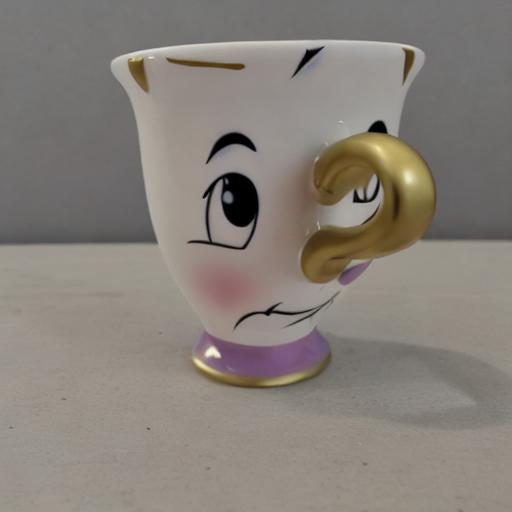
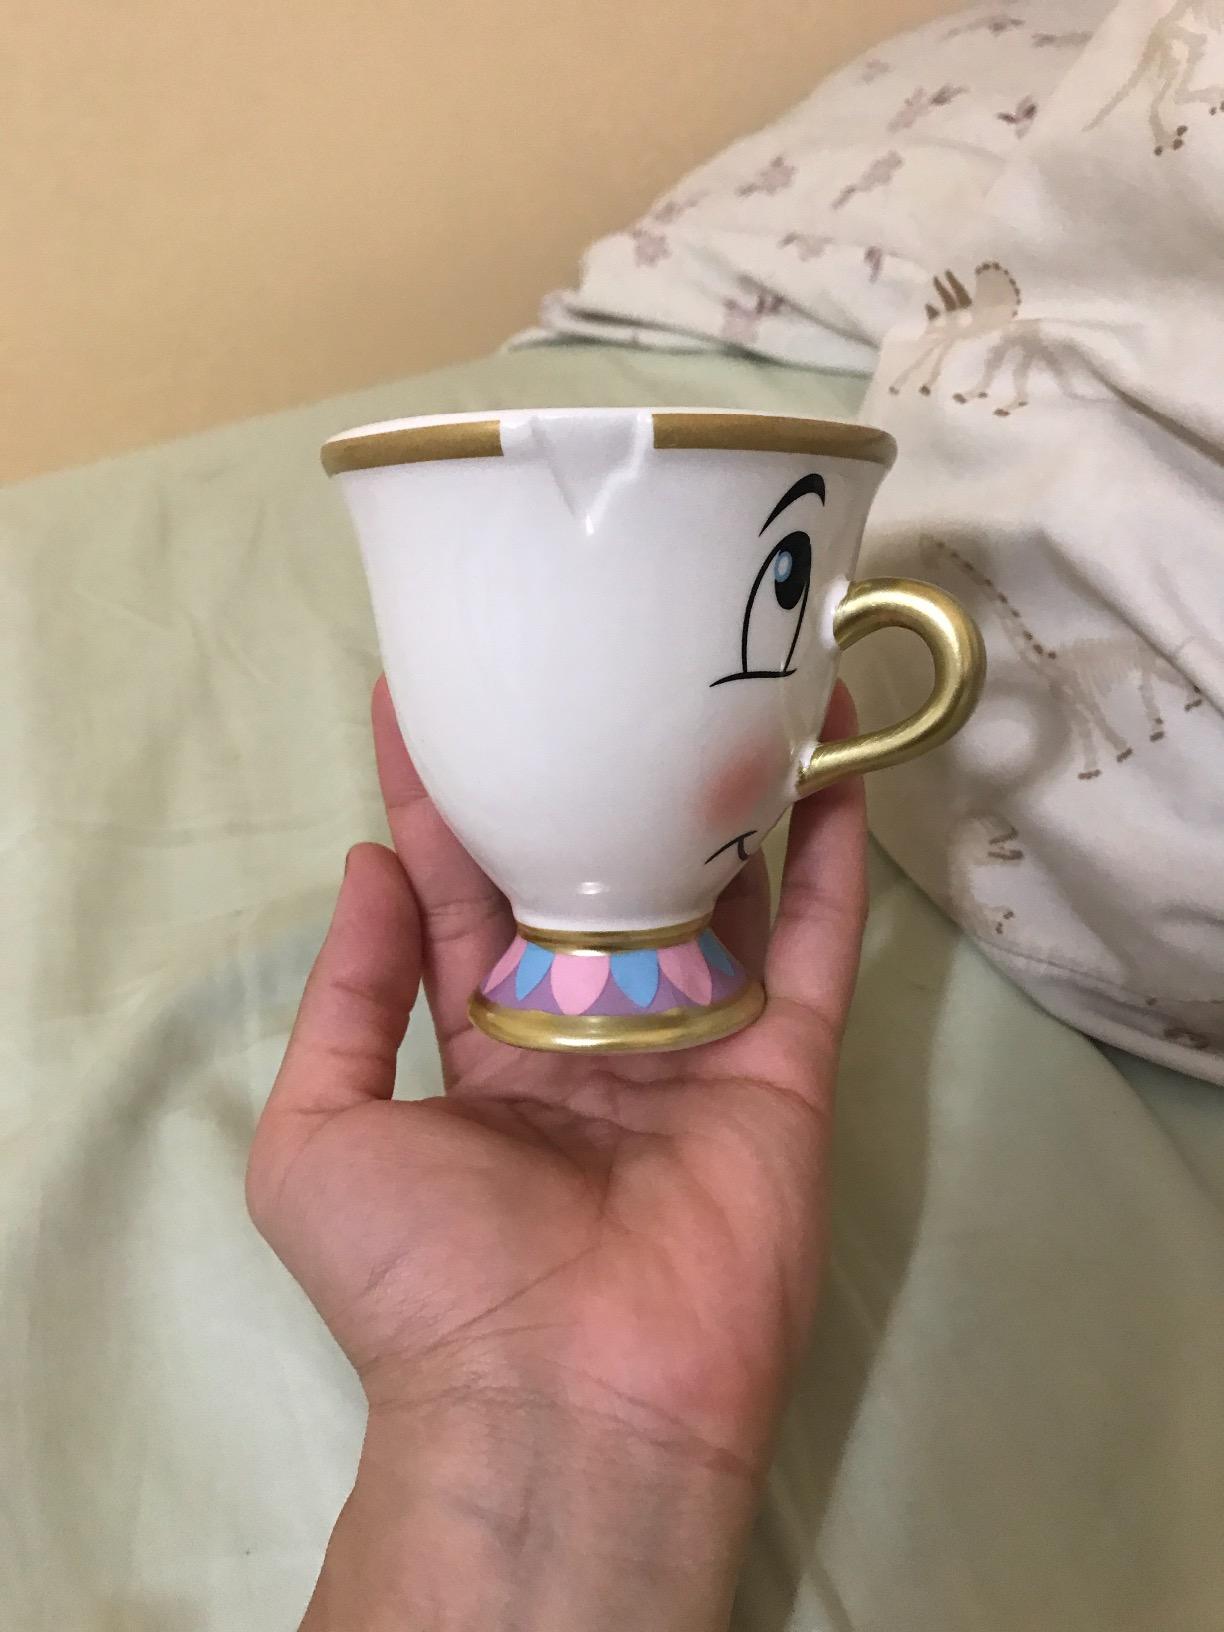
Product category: items_mug
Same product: no